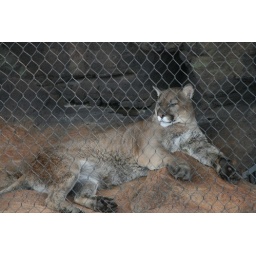
mountain lion in the Desert Dome